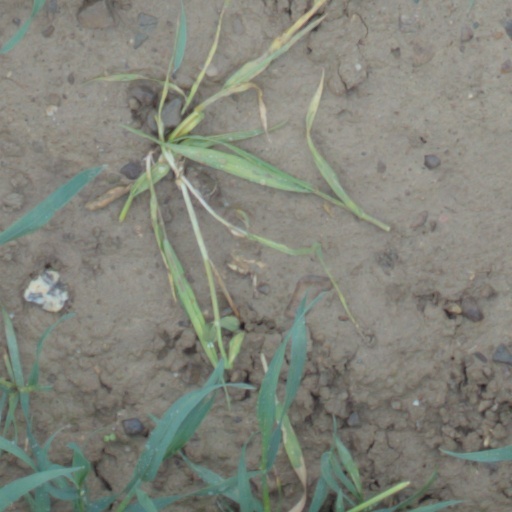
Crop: wheat